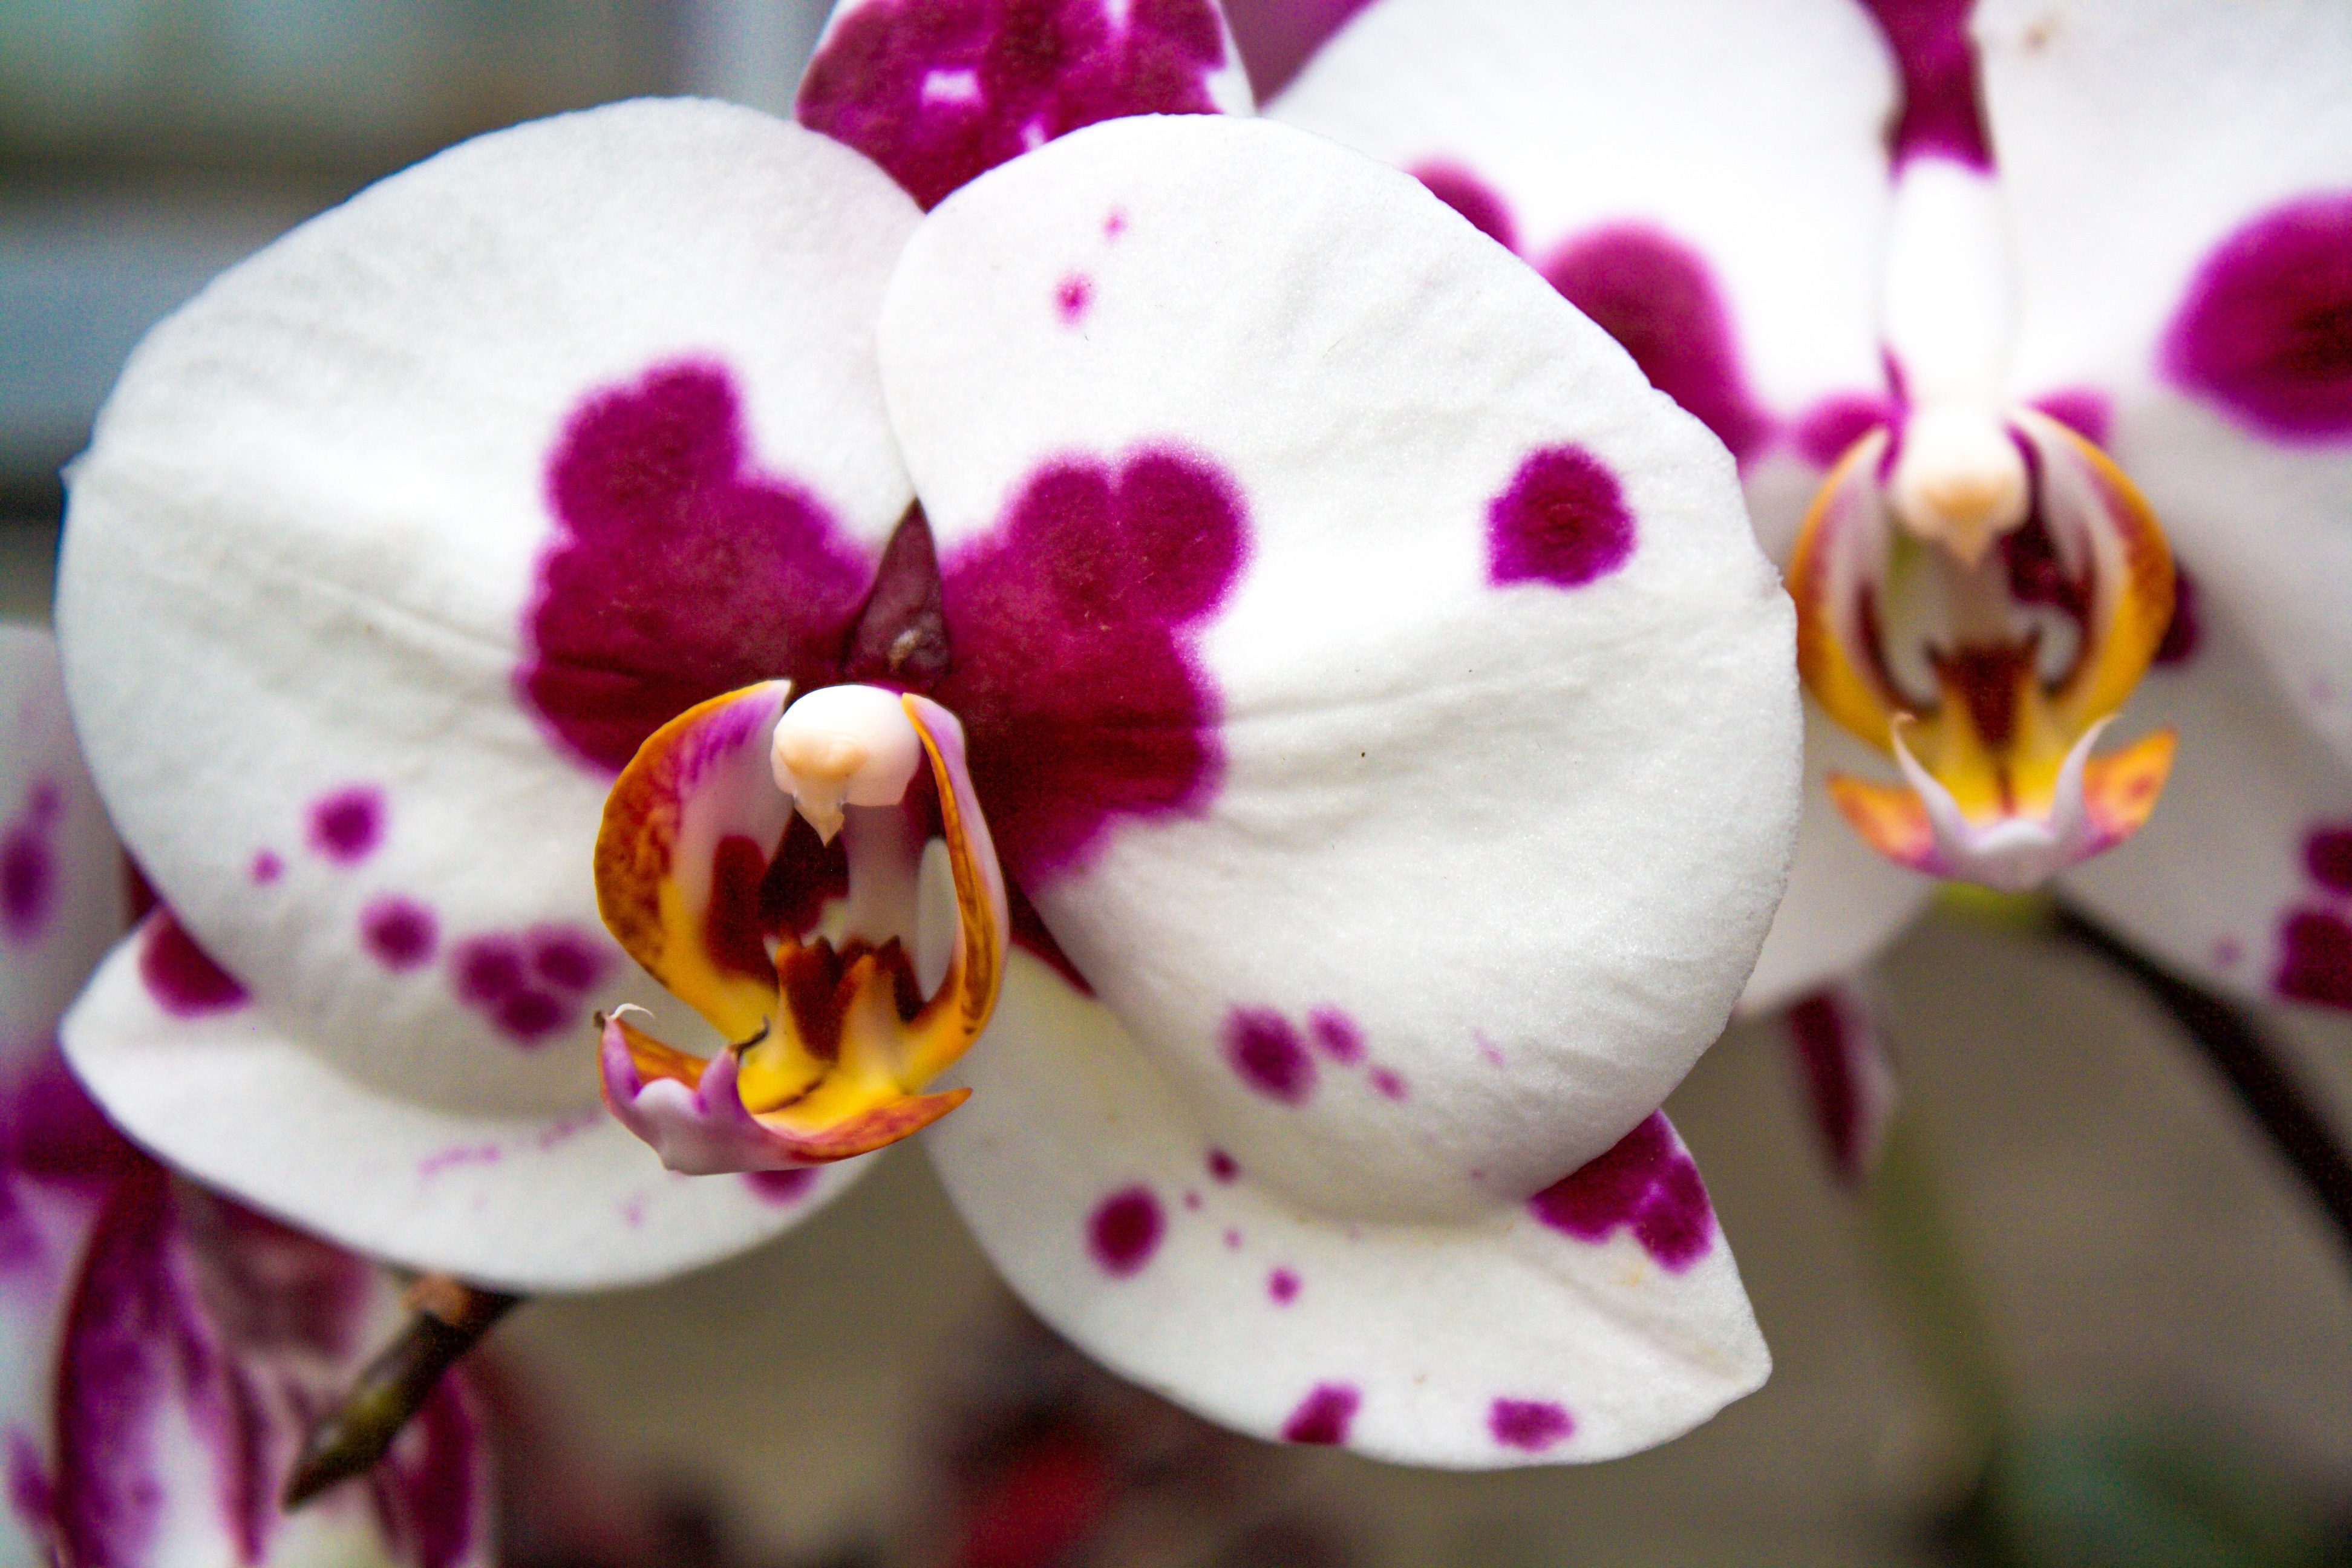
nature, blossom, plant, white, flower, purple, petal, botany, garden, pink, flora, orchid, close up, spotted, eye, macro photography, flowering plant, land plant, moth orchid, christmas orchid